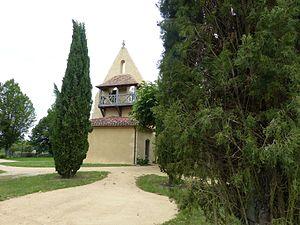
L'église de Saint-Julien (Landes, France)
Saint-Julien-d'Armagnac est une commune du Sud-Ouest de la France, située dans le département des Landes.
Cet article recense les monuments historiques des Landes, en France.